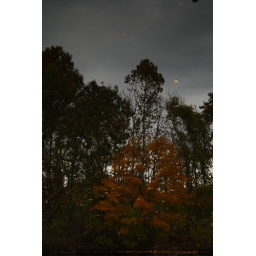
Reflection of sky and trees at in Hudson River outlet